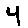
Label: 4